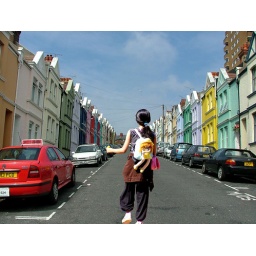
girl in street